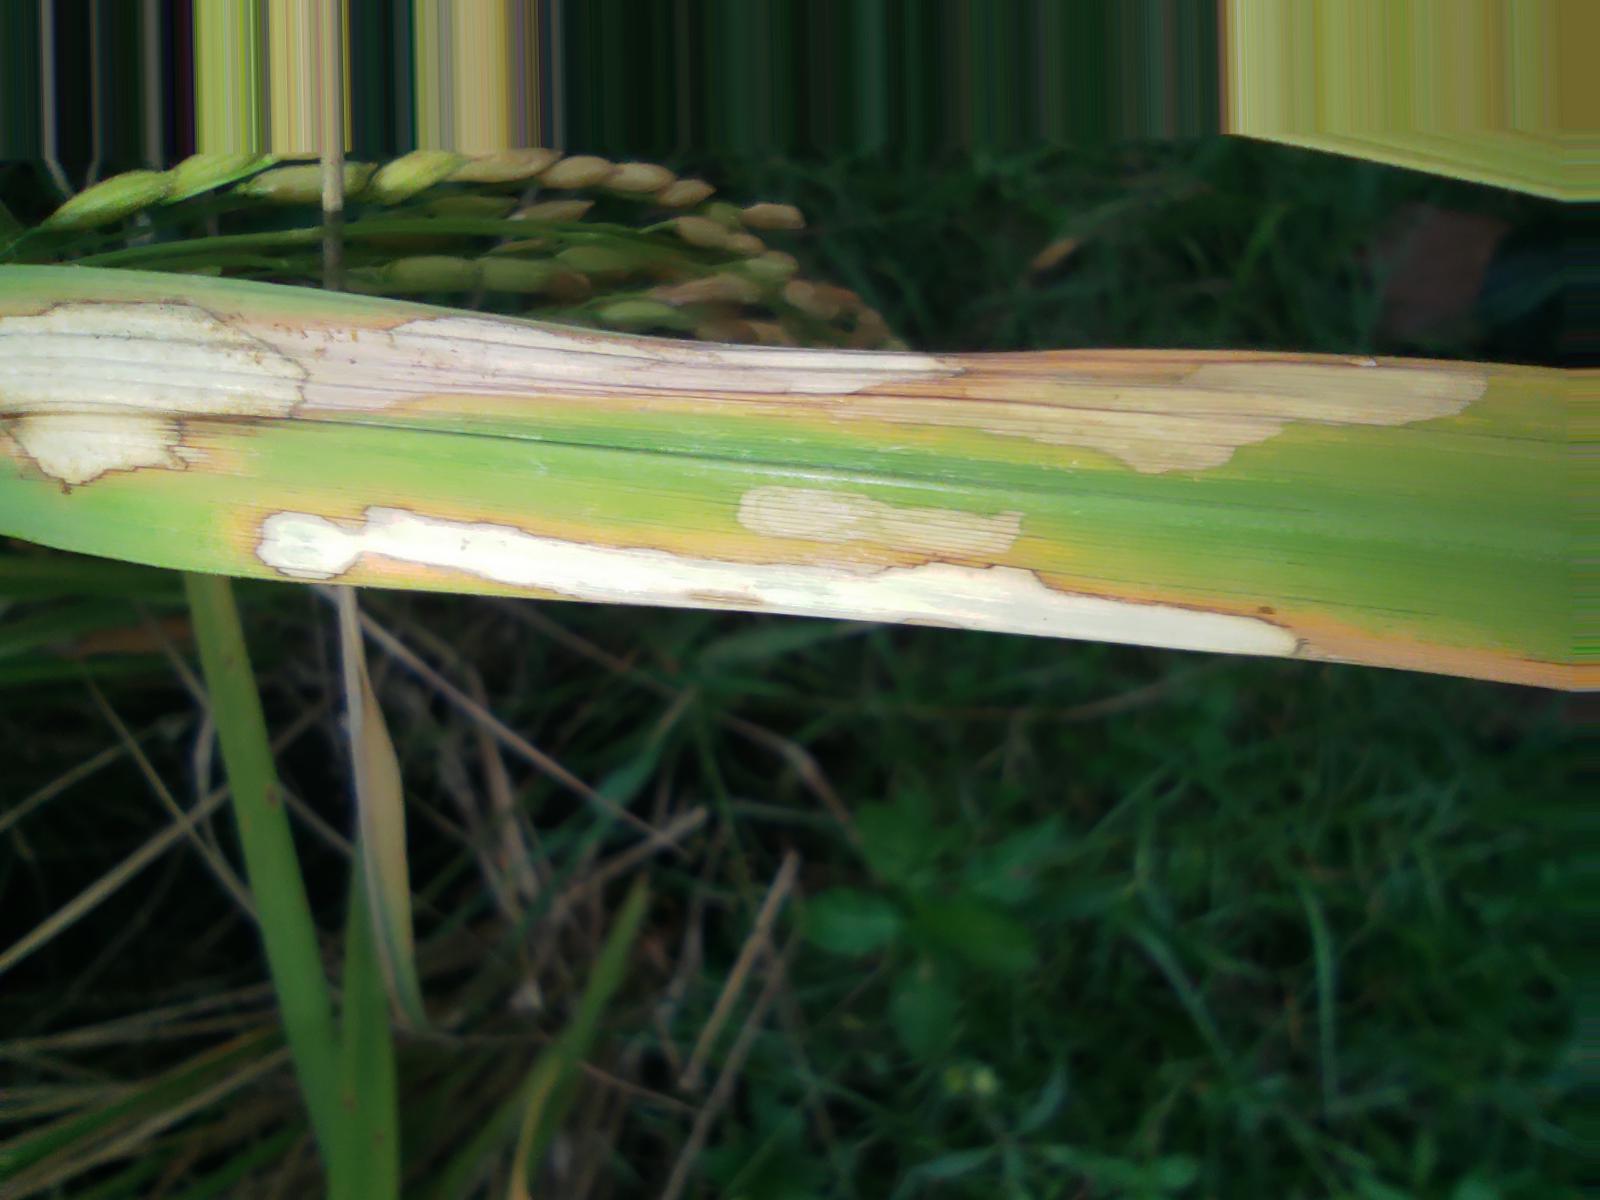
Nhãn: Bệnh Đốm Vằn ( Khô vằn ) ( Sheath Blight )